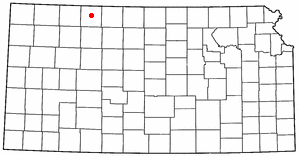
La ville de Norton est le siège du comté de Norton, dans l’État du Kansas, aux États-Unis. Lors du recensement de 2010, sa population s’élevait à 2 928 habitants. Superficie totale : 5 km².